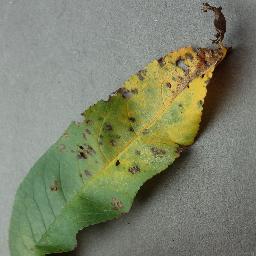
Label: Peach___Bacterial_spot